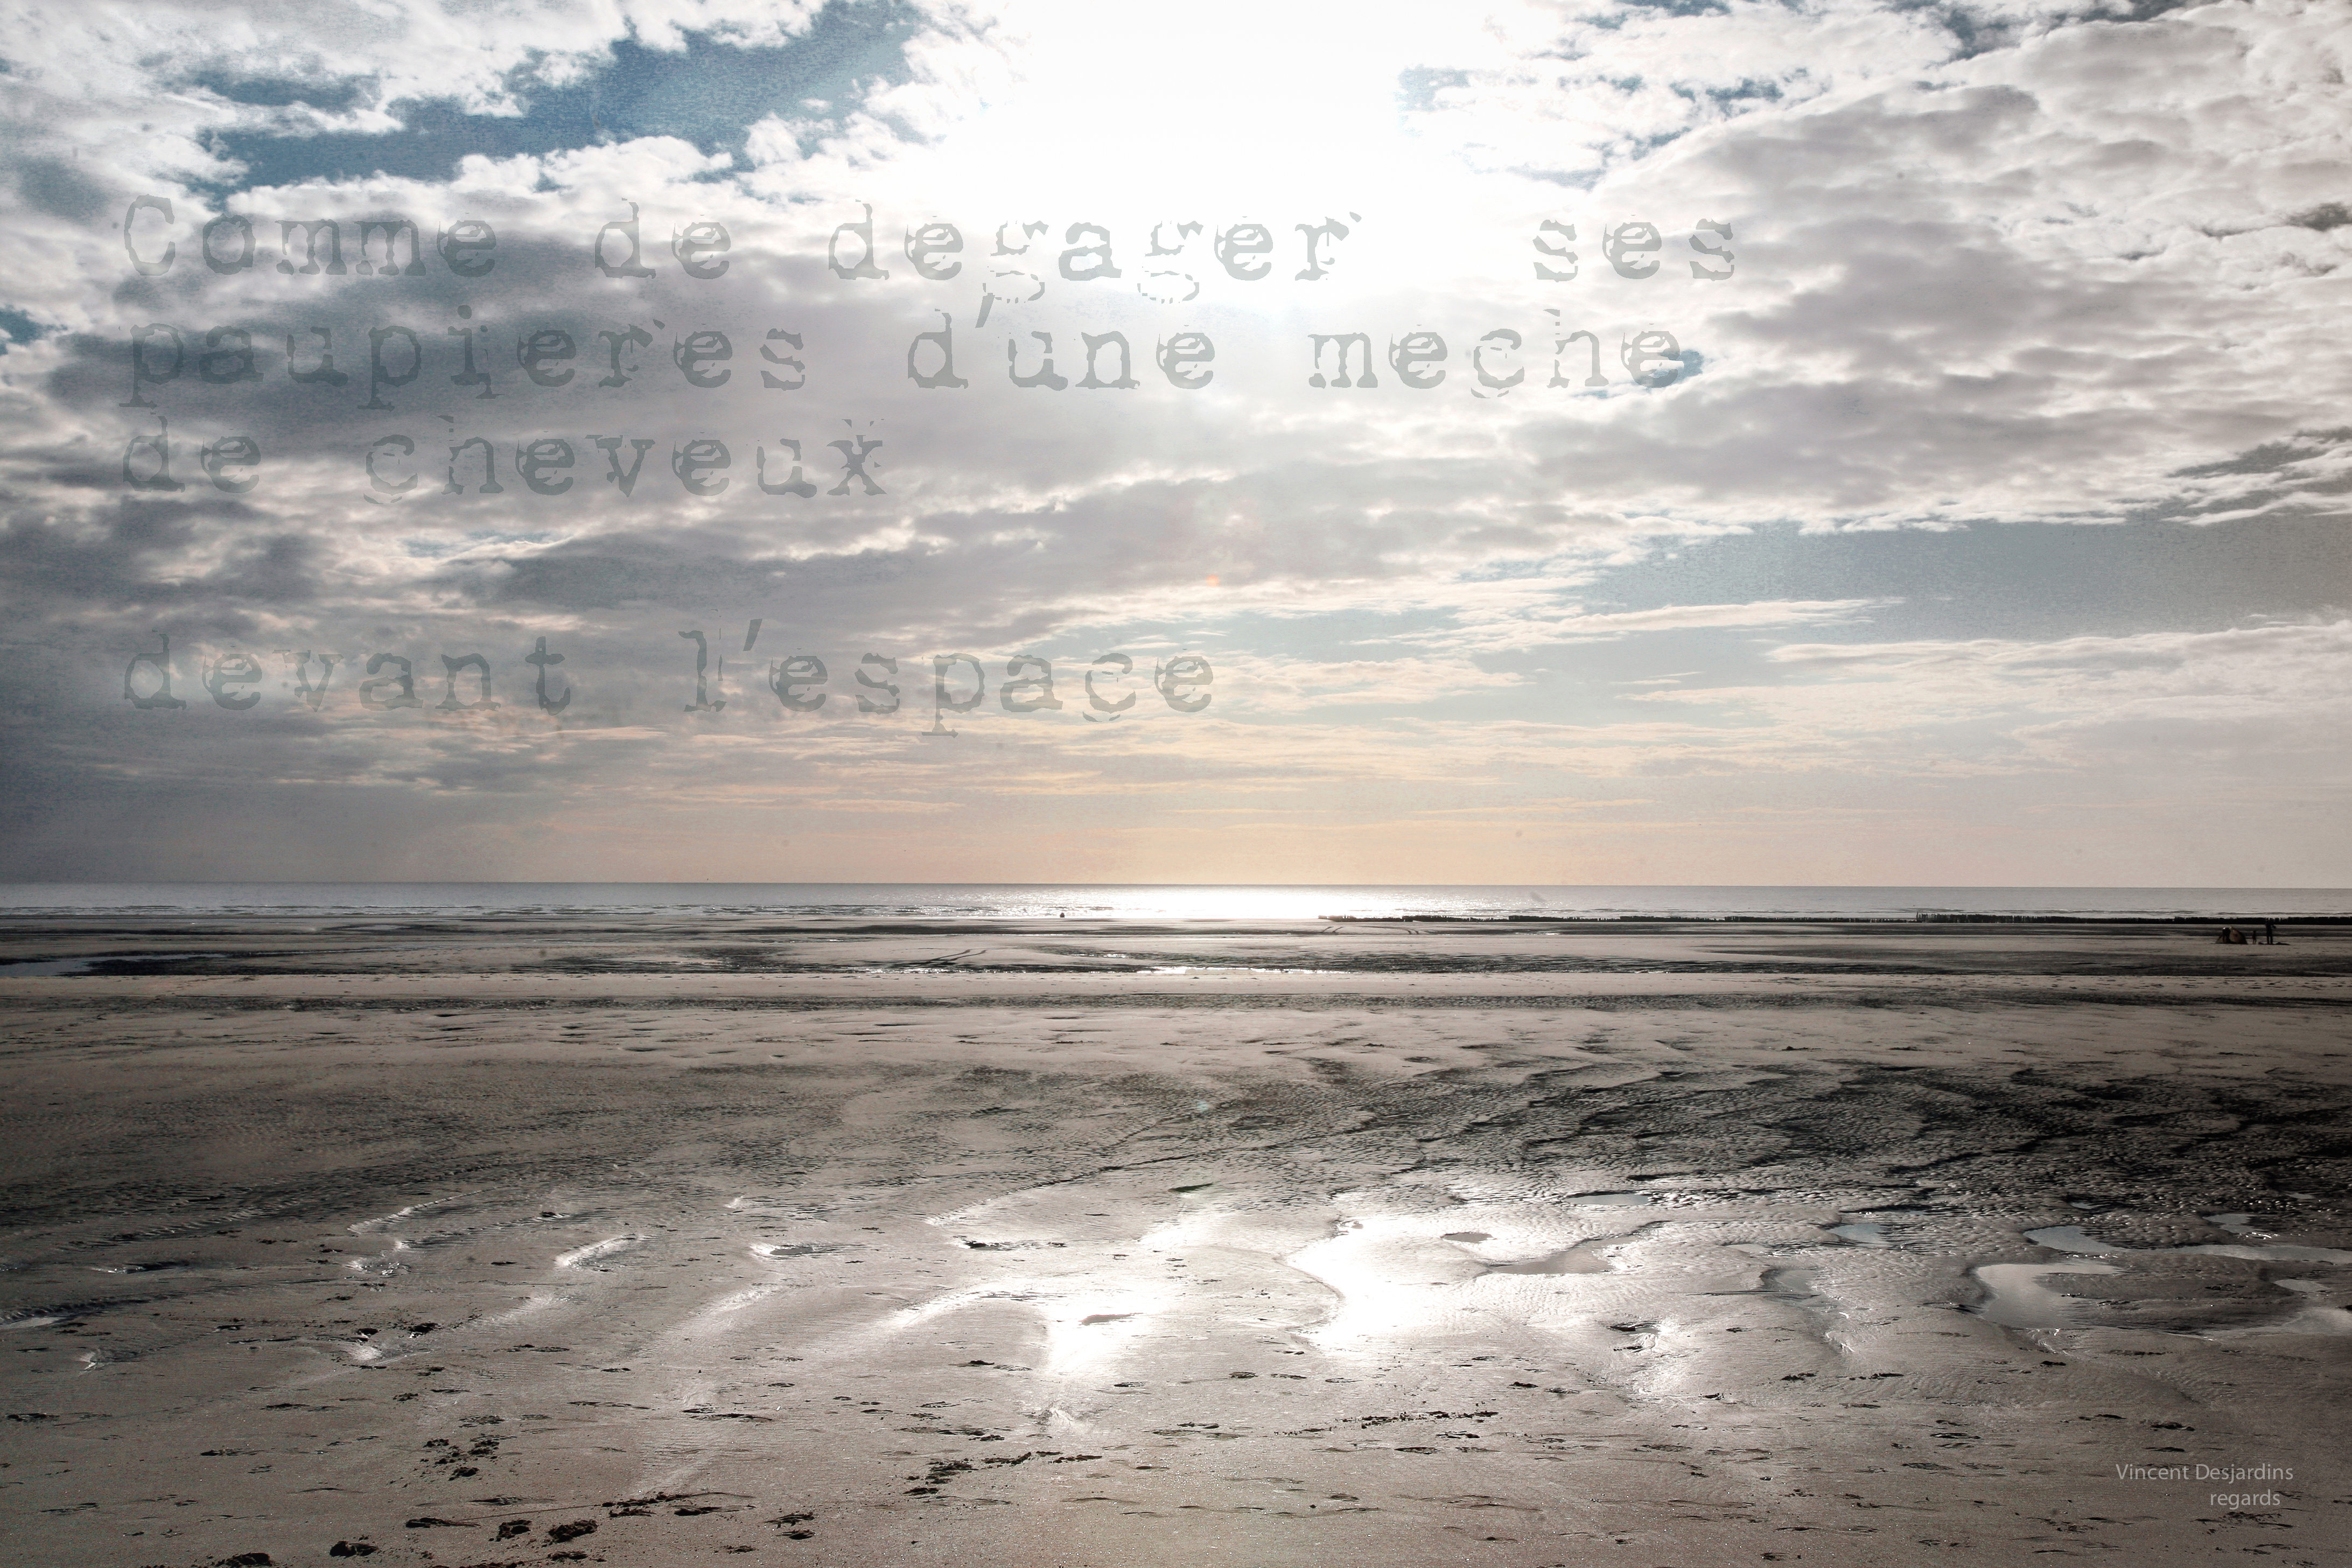
beach, sea, coast, sand, ocean, horizon, cloud, sky, sun, sunrise, sunset, sunlight, morning, shore, wave, dawn, atmosphere, dusk, france, reflection, material, body of water, strand, plage, playa, pasdecalais, cotedopale, stellaplage, mudflat, wind wave